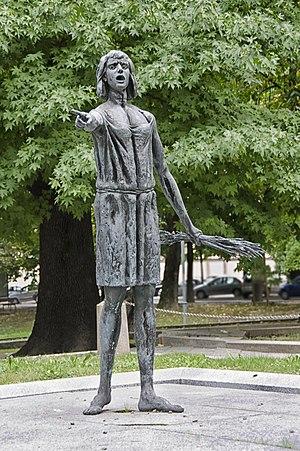
Une mondina, ou mondariso est une ouvrière saisonnière des rizières des plaines padane et venete de la fin du XIXᵉ et de la première moitié du XXᵉ siècle.